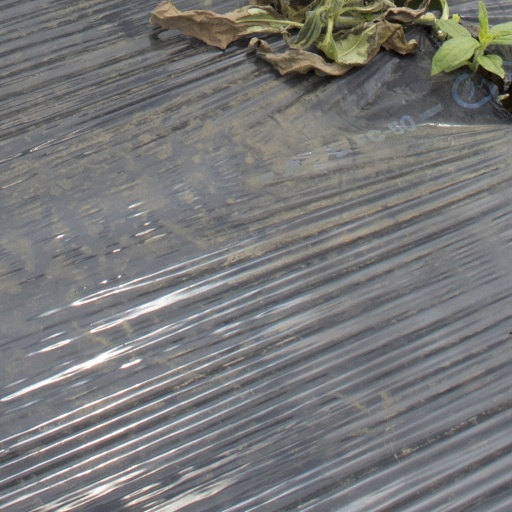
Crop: Jerusalem artichoke